Sidlingu

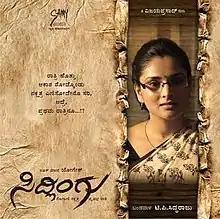
Theatrical poster

Sidlingu is a 2012 Indian Kannada-language coming of age film directed and written by Vijaya Prasad and starring Yogesh and Ramya in the lead roles.